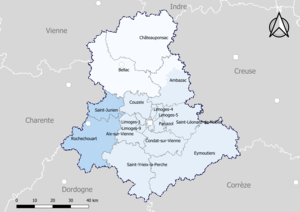
Carte du découpage cantonal du département de la Haute-Vienne (France), avec en surimpression les arrondissements (en nuances de bleu) - Carte arrêtée au 1er janvier 2019.
Le département de la Haute-Vienne compte 15 cantons depuis le redécoupage cantonal de 2014.